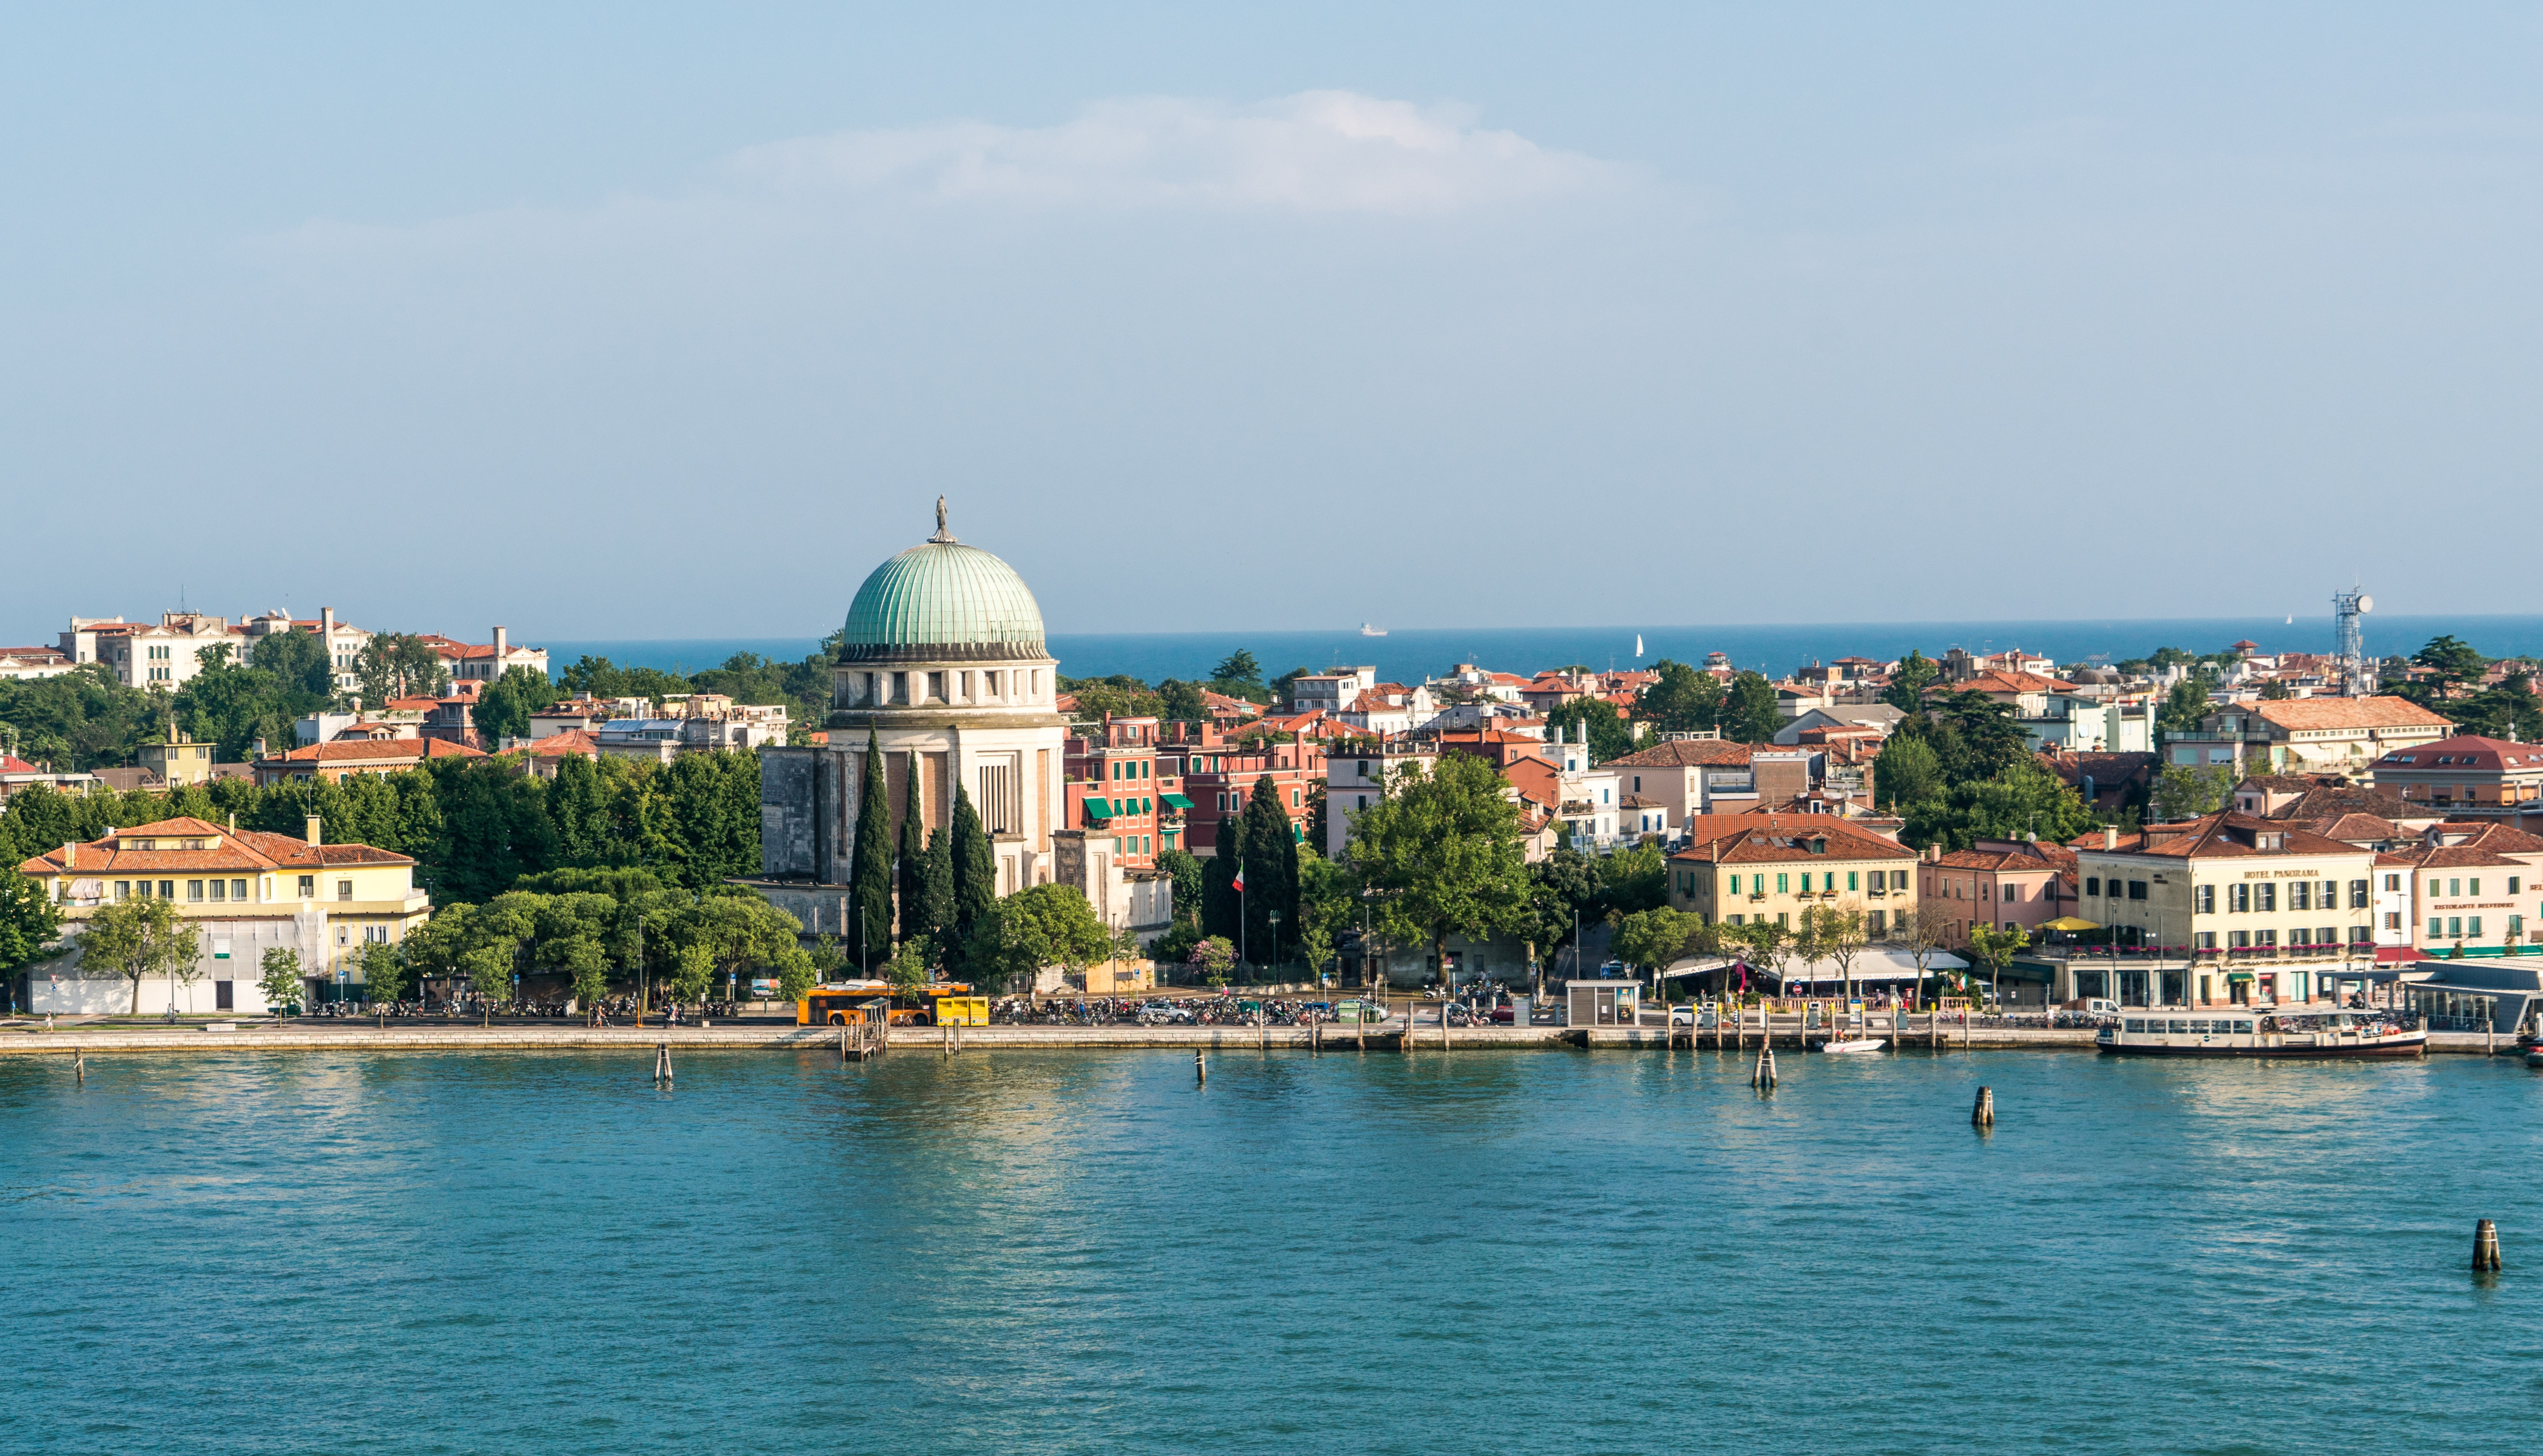
sea, coast, water, architecture, sky, town, building, city, canal, cityscape, vacation, tourist, travel, coastline, europe, bay, romantic, italy, harbor, venice, historic, tourism, venezia, european, famous, italian, touristic, venetian